William Carey (missionary)

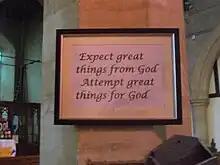
William Carey's motto on a hanging in St James' Church, Paulerspury, Northamptonshire, which he attended as a boy

William Carey, the oldest of five children, was born to Edmund and Elizabeth Carey, who were weavers by trade, in the hamlet of Pury End in the parish of Paulerspury, Northamptonshire. William was raised in the Church of England; when he was six, his father was appointed the parish clerk and village schoolmaster. As a child he was inquisitive and keenly interested in the natural sciences, particularly botany. He possessed a natural gift for language, teaching himself Latin.